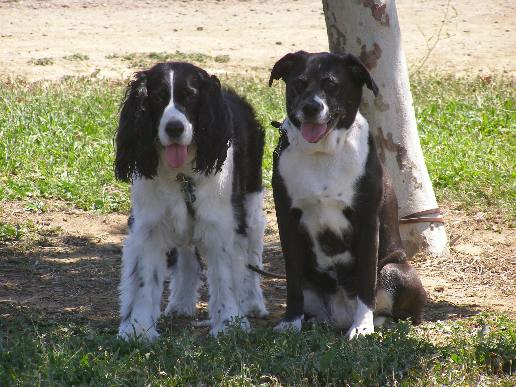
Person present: No